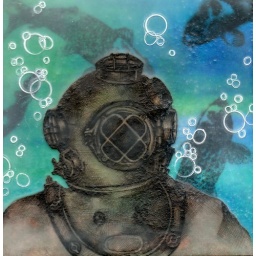
Pen and ink diver, wax, xerox transfer fish from original drawings, titanium white oil paint in wax incisions.